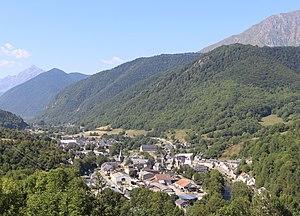
Arreau (Hautes-Pyrénées)
Arreau est une commune française située dans le département des Hautes-Pyrénées, en région Occitanie.
La vallée d'Aure est située dans les Pyrénées françaises, dans le département des Hautes-Pyrénées, en région Occitanie.